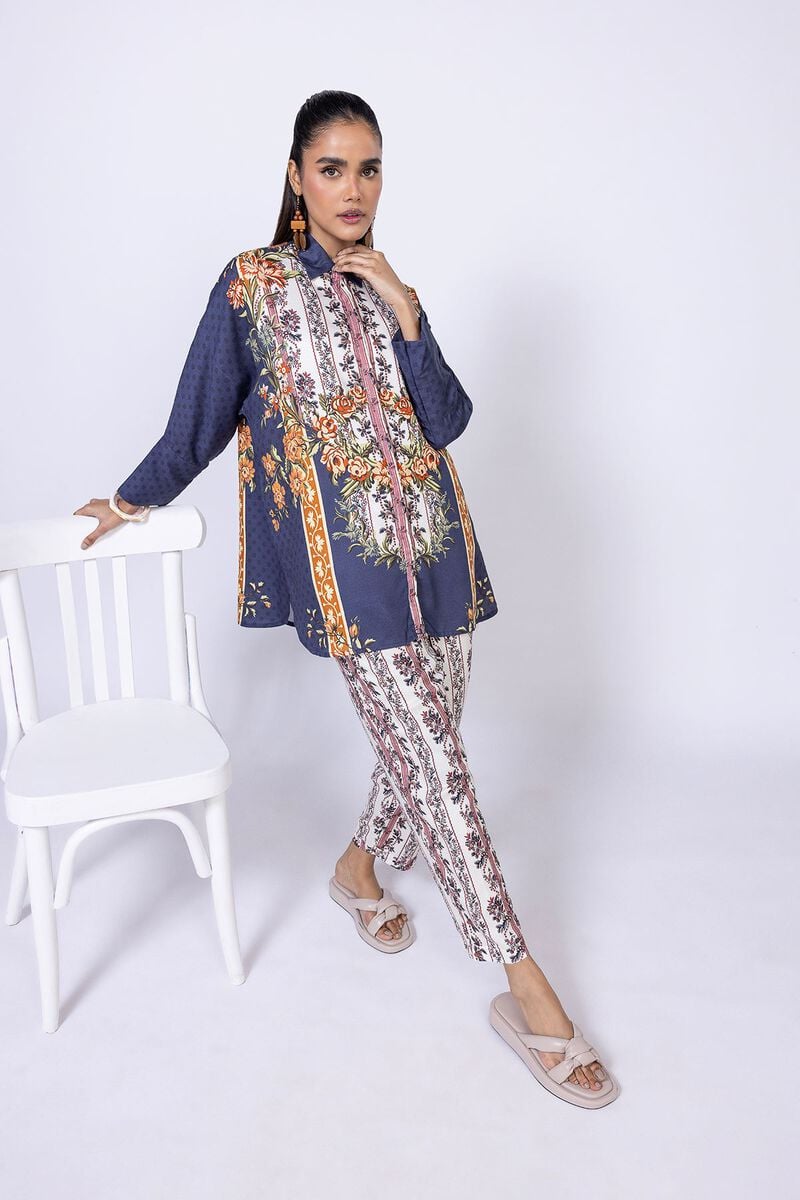
navy multi print tunic pajamas